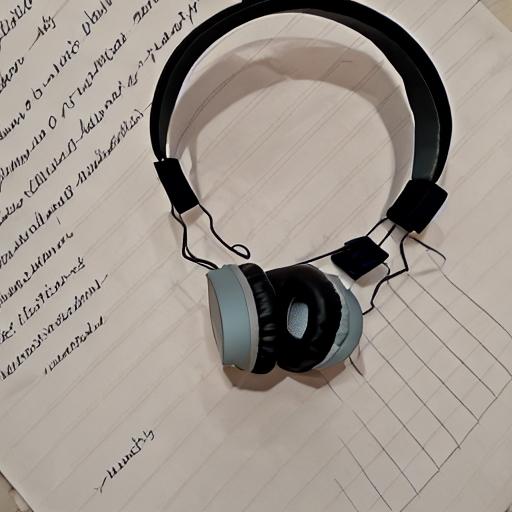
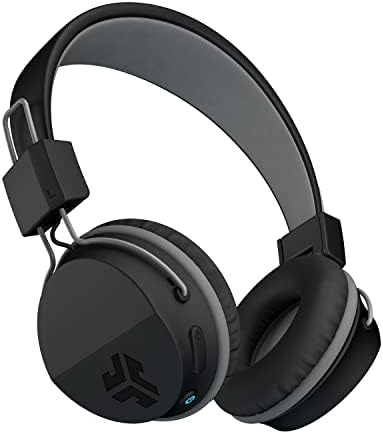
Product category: headphones
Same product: no